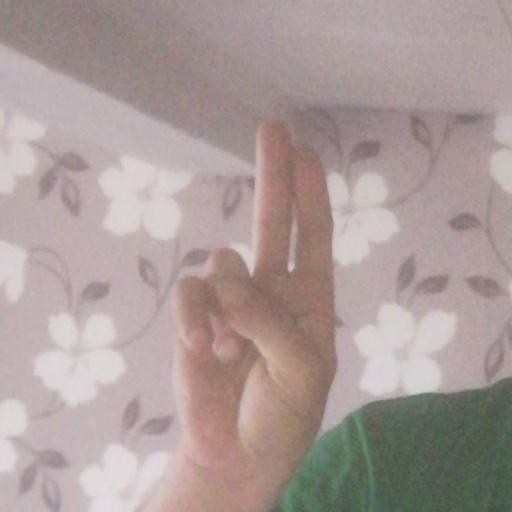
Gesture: two_up